Question: Please indicate a possible affordance area of broccoli that can be used for eating
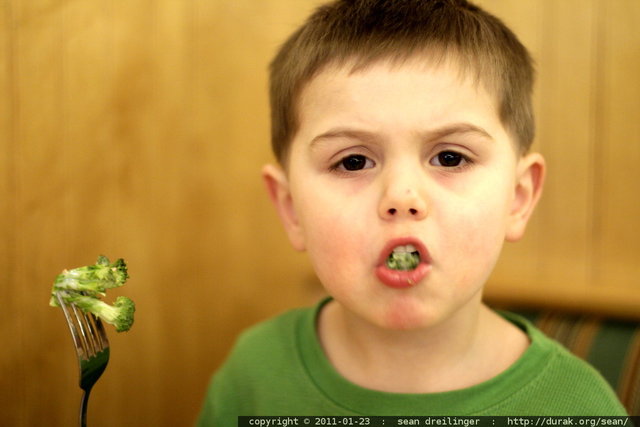
Answer: [43.5, 262.5, 125.5, 328.5]